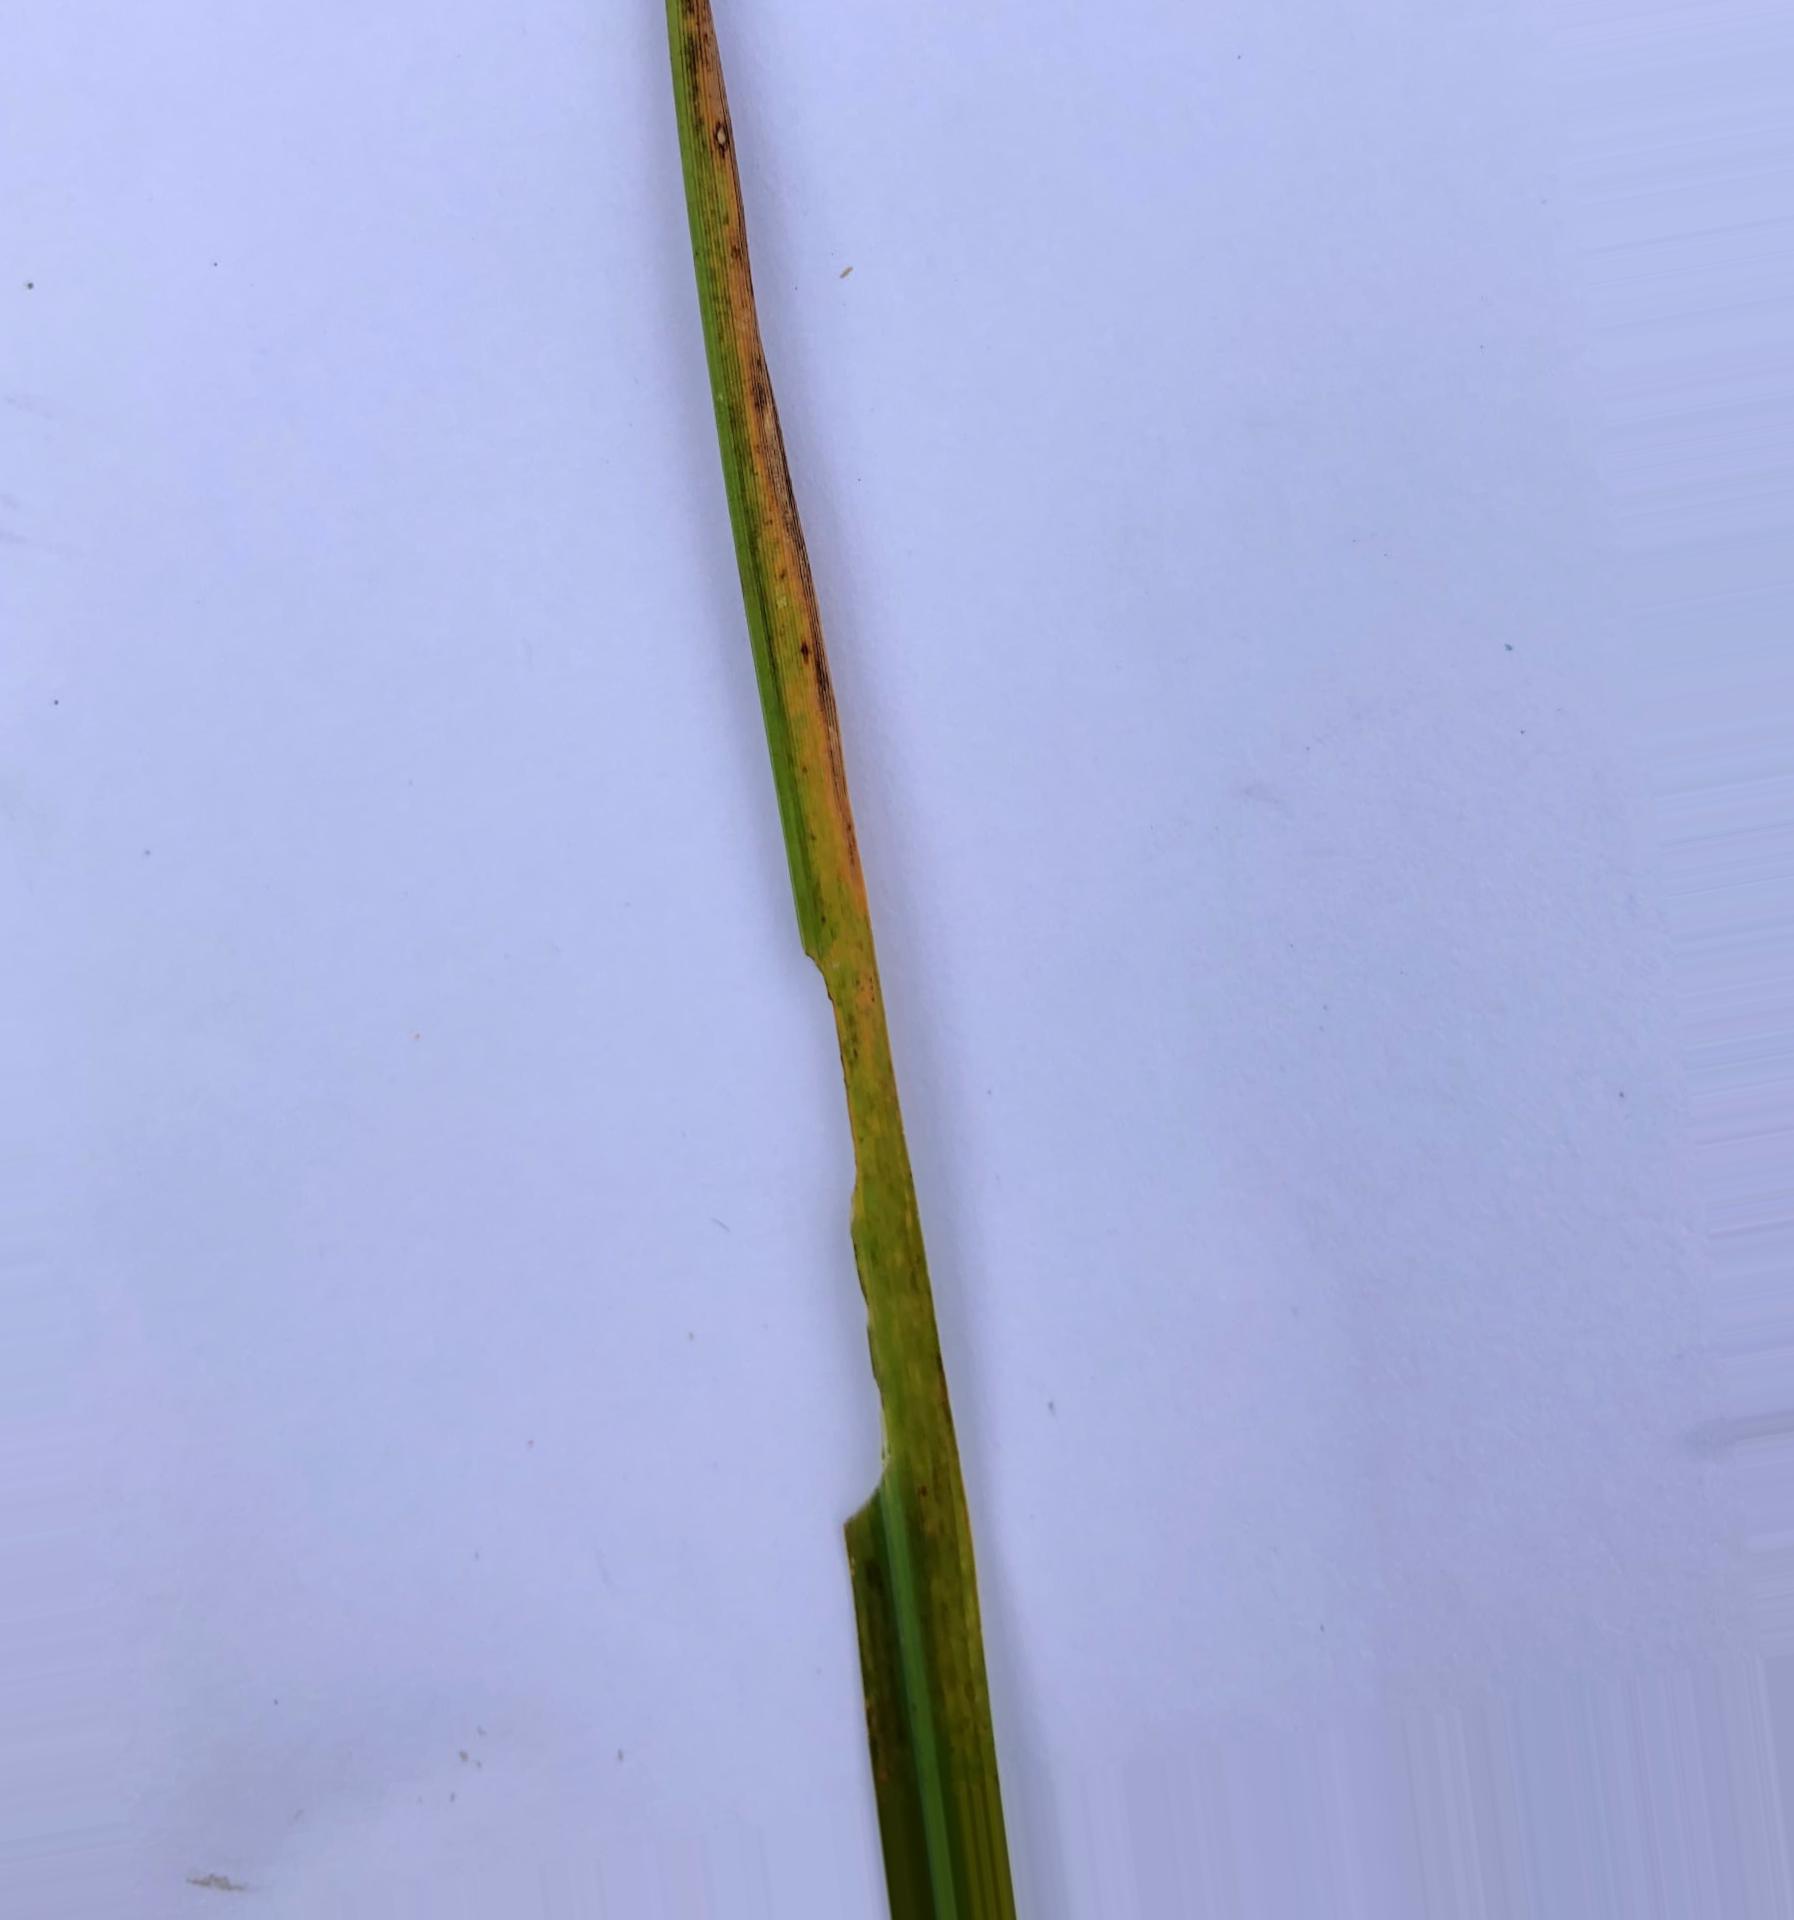
Nhãn: Tungro virus